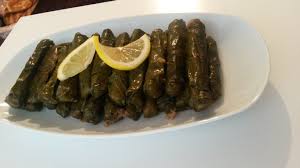
Yemek: yaprak_sarma